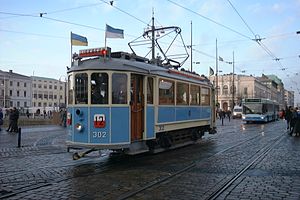
Göteborgs Spårvägar
Lisebergslinjen på Brunnsparken.
Göteborgs Spårvägar er med 161 km spor det største sporvejssystem i Norden. Sporvejene udgør stammen i Göteborgs kollektive trafik og dækker store dele af byområdet i både Göteborgs og Mölndals kommuner. Göteborgs kommun ejer sporene, trafikselskab er Västtrafik, og driften varetages af det kommunale selskab Göteborgs Spårvägar AB. Sporvognene er et velkendt indslag i Göteborgs bybillede.